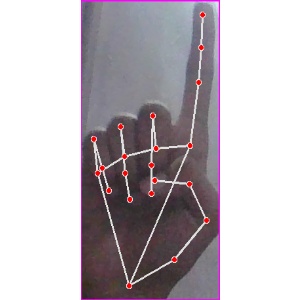
अक्षर: क